Catholic Church

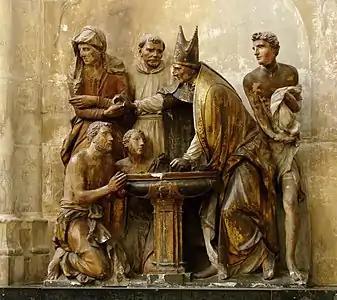
Baptism of Augustine of Hippo as represented in a sculptural group in Troyes Cathedral (1549), France

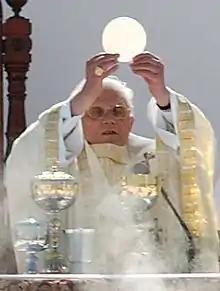
Pope Benedict XVI celebrates the Eucharist at the canonization of Frei Galvão in São Paulo, Brazil on 11 May 2007.

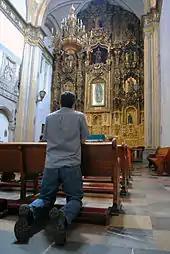
A Catholic prays in a church in Mexico.

During the 20th century, the church's global reach continued to grow, despite the rise of anti-Catholic authoritarian regimes and the collapse of European Empires, accompanied by a general decline in religious observance in the West. Under the popes Benedict XV and Pius XII the Holy See sought to maintain public neutrality through the World Wars, acting as peace broker and delivering aid to the victims of the conflicts. In the 1960s Pope John XXIII convened the Second Vatican Council, which ushered in radical change to church ritual and practice, and in the later 20th century the long papacy of Pope John Paul II contributed to the fall of communism in Europe, and a new public and international role for the papacy. From the late 20th century, the Catholic Church has been criticized for its doctrines on sexuality, its inability to ordain women and its handling of sexual abuse cases.